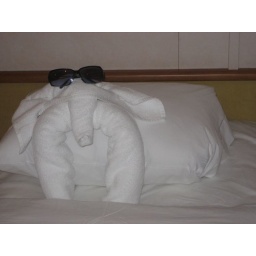
This is actually an elephant made by the housekeeping staff from a bath towel and washcloth.